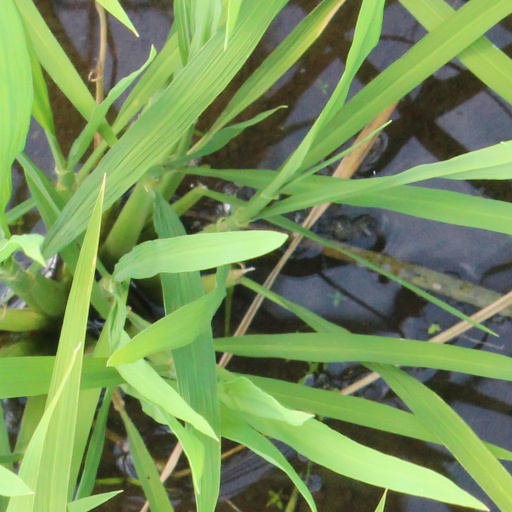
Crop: rice